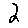
Label: 2